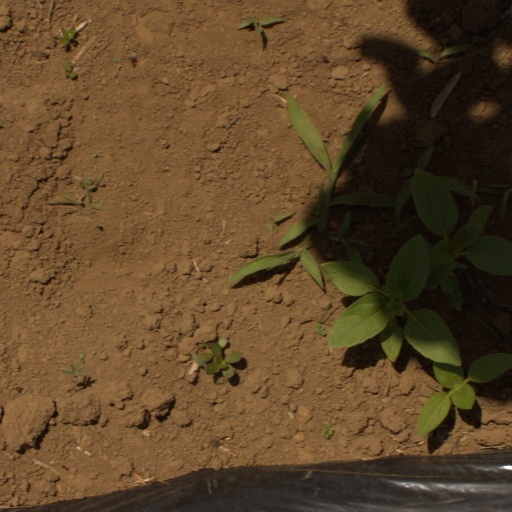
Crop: Jerusalem artichoke